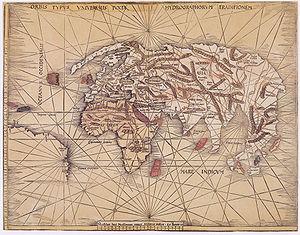
Orbis Typus Universalis iuxta Hydrographorum Traditionem est le titre d'un planisphère dessiné par le géographe Martin Waldseemüller. Publié pour la première fois à Strasbourg dans l'atlas de Ptolémée de 1513, il a été vraisemblablement dessiné en 1505-1506.